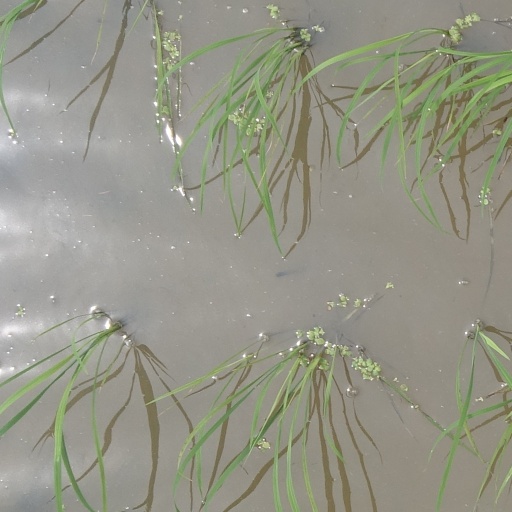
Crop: rice